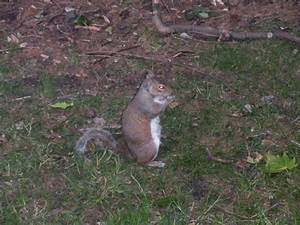
Label: squirrel